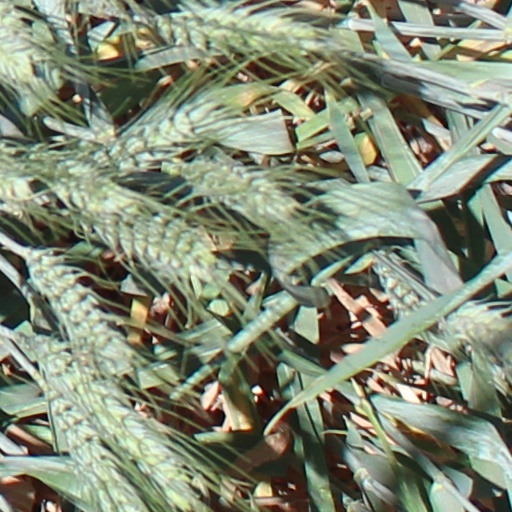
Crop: wheat